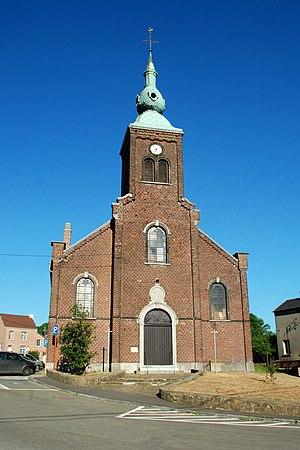
Belgique - Brabant wallon - Villers-la-Ville - Marbisoux - Église Notre-Dame (architecte Émile Coulon)
Marbisoux est un village du Brabant wallon, en Belgique sis dans la partie haute de la vallée de la Thyle. Longtemps hameau de Marbais sis aux confins des trois provinces du Hainaut, de Namur et du Brabant wallon il fait aujourd’hui administrativement partie de la commune de Villers-la-Ville, en Région wallonne de Belgique.
Émile Joseph Ghislain Coulon, né à Nivelles le 12 février 1825, est un architecte néo-classique belge qui fut actif sous le règne du roi Léopold 1ᵉʳ.